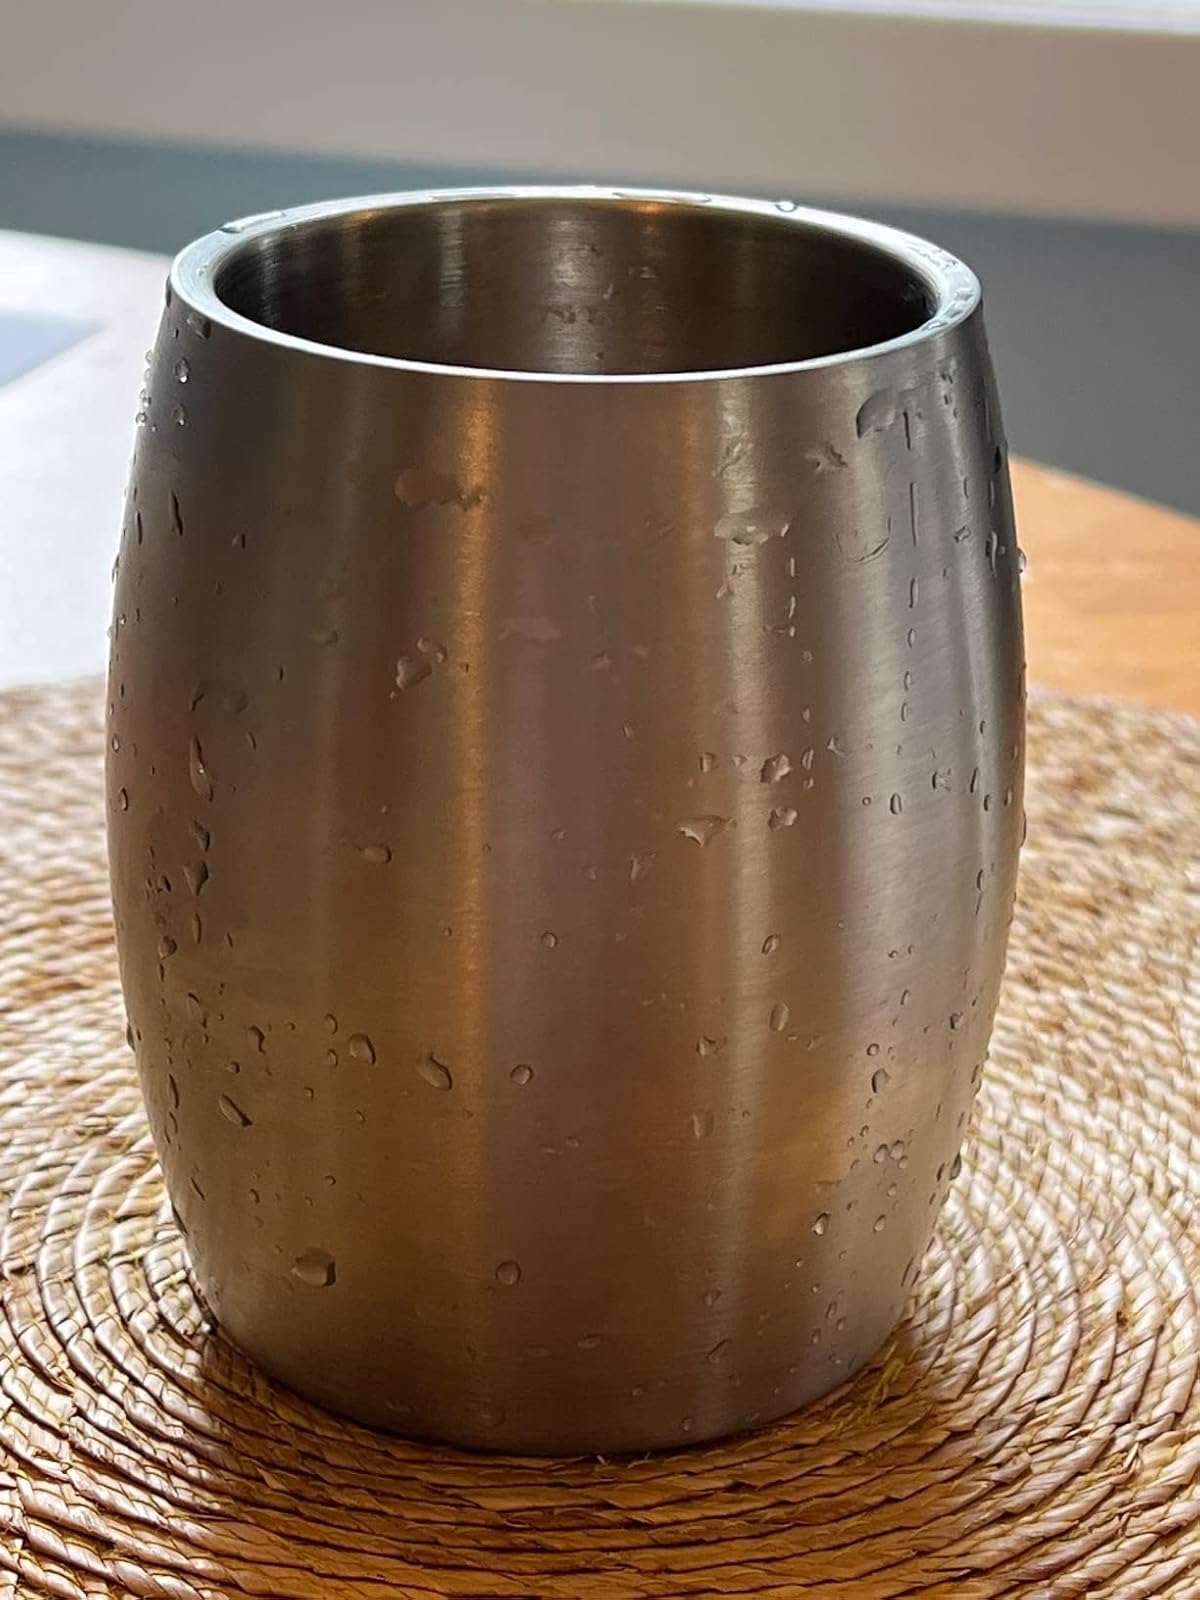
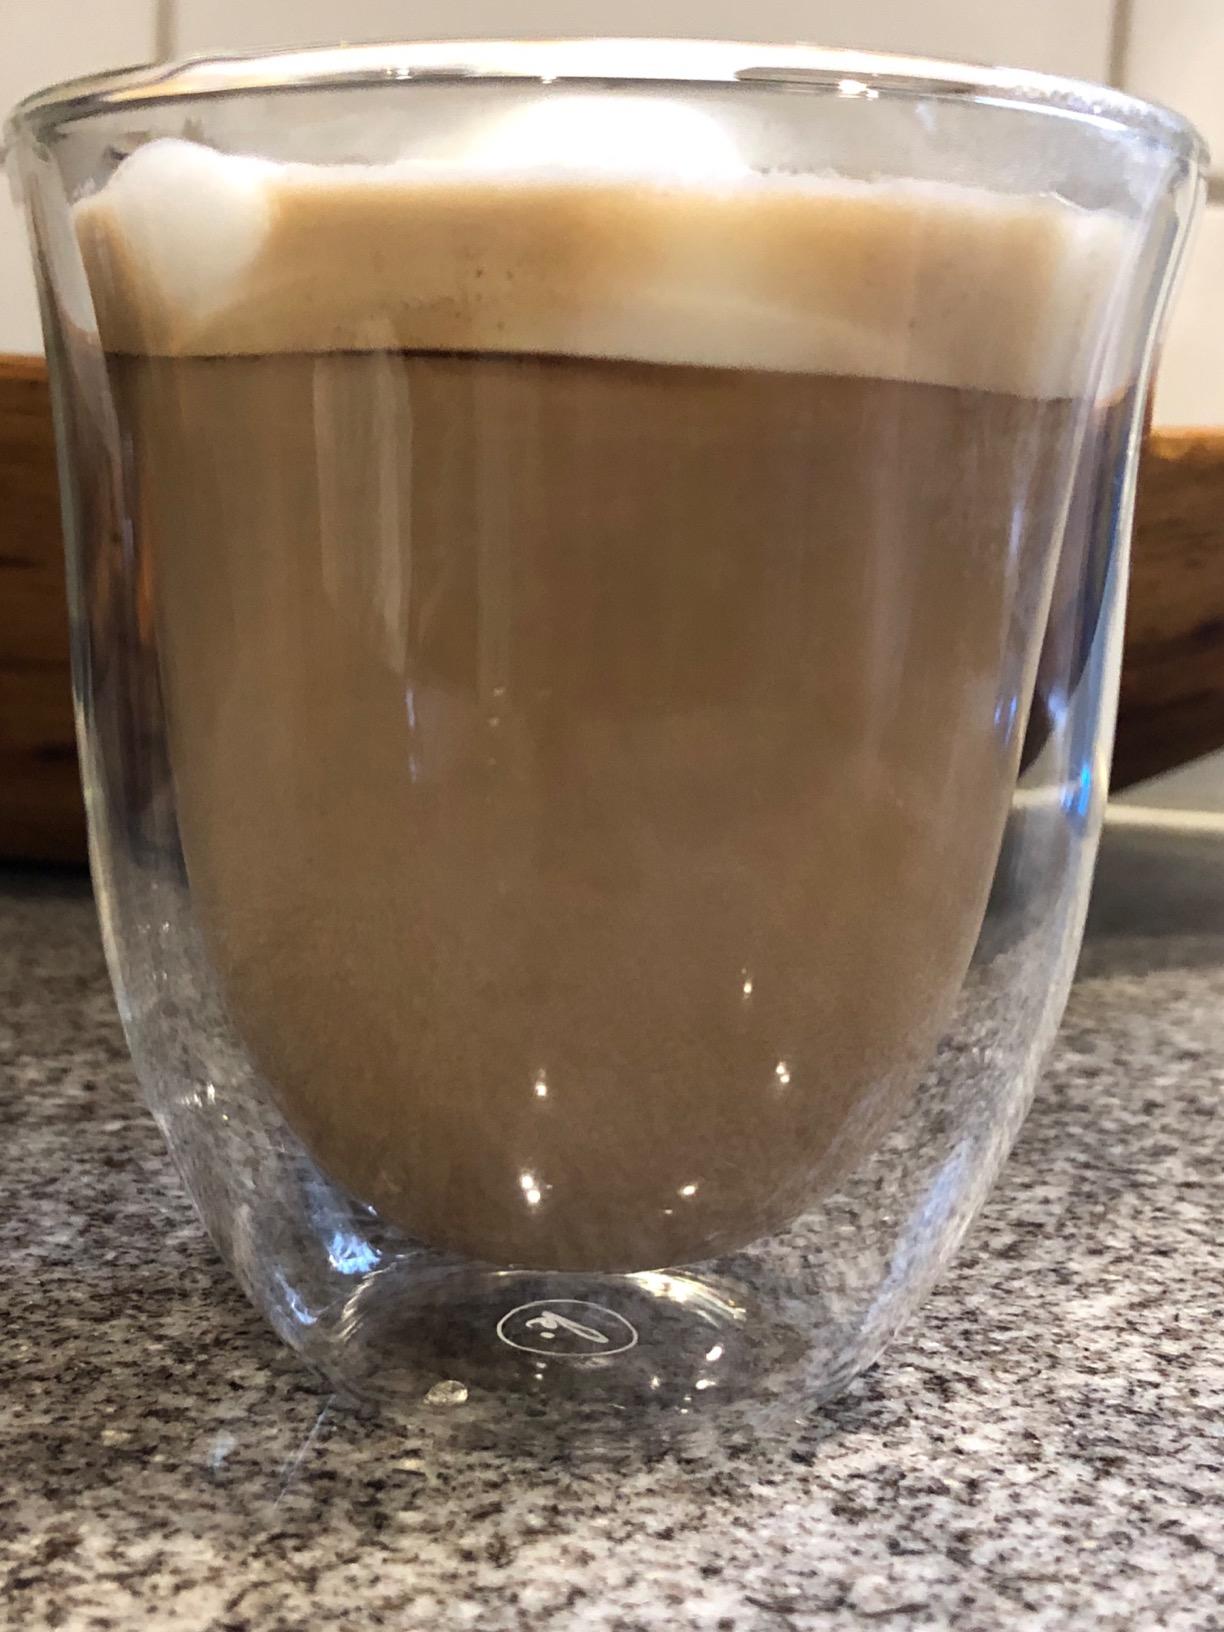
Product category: items_mug
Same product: no